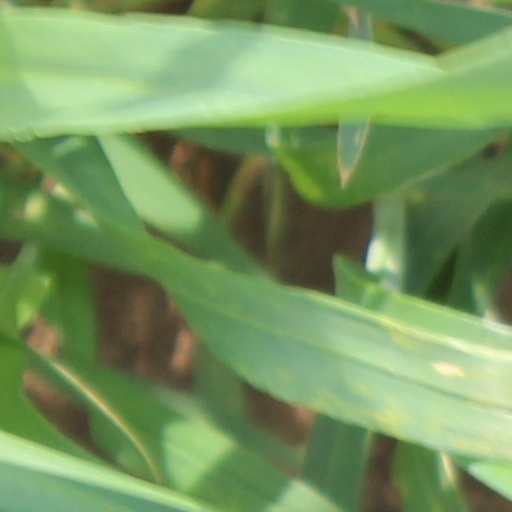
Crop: wheat